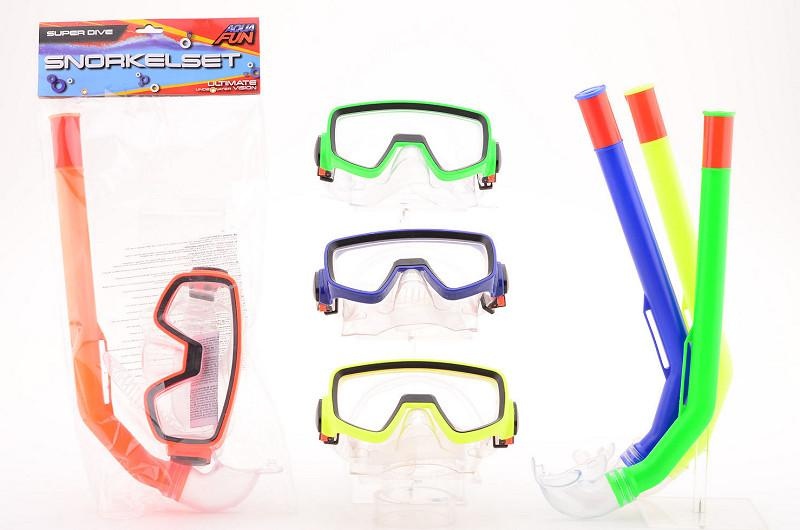
Snorkelset
Deze snorkelset is ideaal om mee te beginnen.
Brand: Cilgro
Category: Sporting Goods > Outdoor Recreation > Boating & Water Sports > Diving & Snorkeling > Snorkels